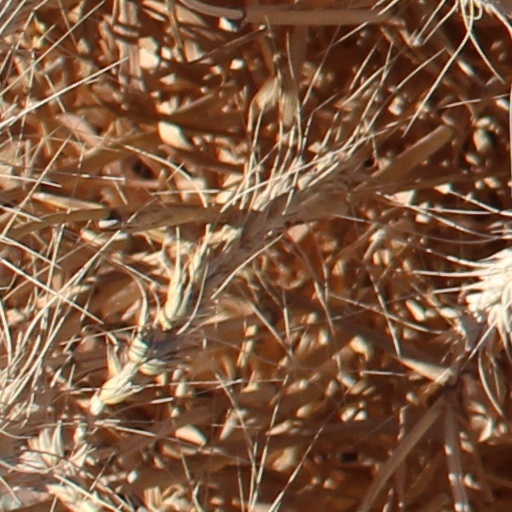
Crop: wheat